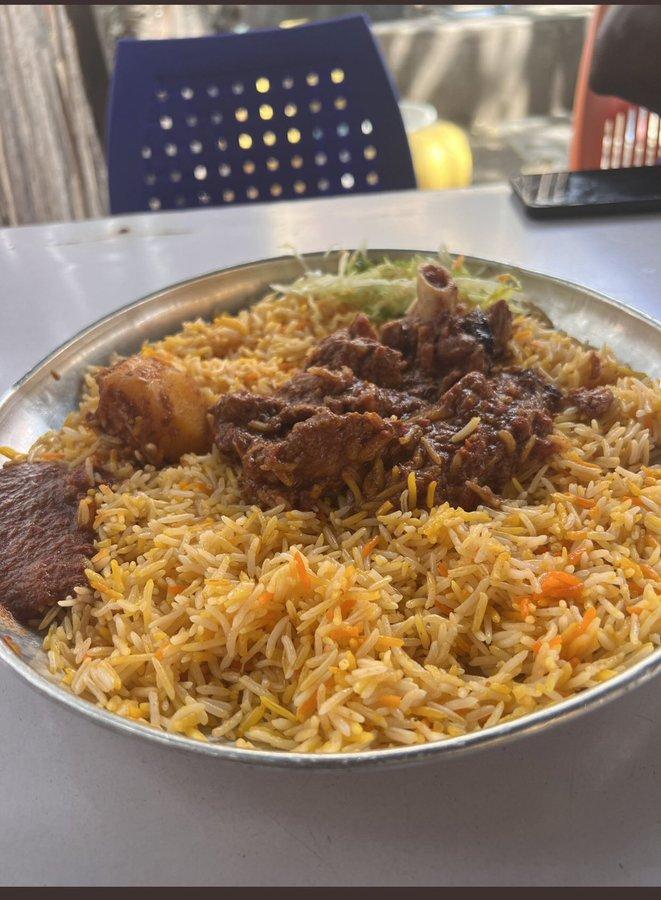
Sahani ina chakula aina ya biriani. Mchele uliyorangi ya manjano pamoja na rojo na pia kachumbari. Rojo hili lina nyama na pia viazi na kando kando pia kuna pilipili.